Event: Nepal Earthquake
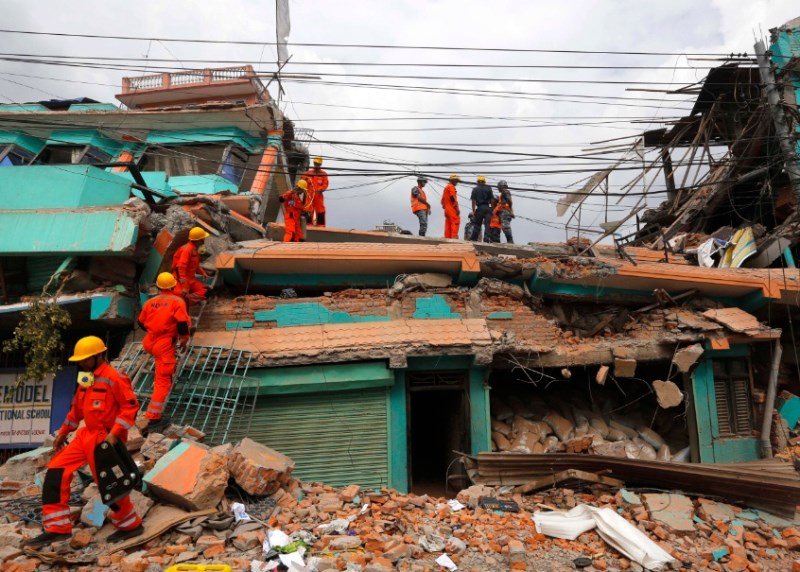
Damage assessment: damage